Banagher

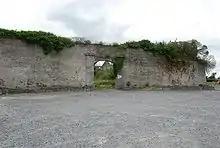
Old Barracks Wall (Fort Falkland)

This former constabulary barracks was built around 1800. Irregular in plan and now in ruins, it comprises a partially roughcast rendered rubble limestone enclosing wall with a cut stone segmental-headed entrance to the east and is situated to the south of the River Shannon, adjacent to the bridge. Remains of structures within the enclosure include a barrel-vaulted powder magazine built around 1806, with a gun platform above. These